Ayiti Mon Amour

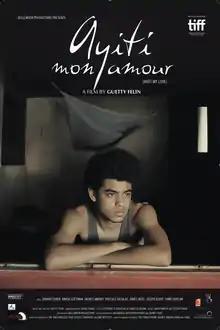
Film poster

Ayiti Mon Amour is a 2016 Haitian drama film directed by Guetty Felin. It was screened in the Contemporary World Cinema section at the 2016 Toronto International Film Festival. It was selected as the Haitian entry for the Best Foreign Language Film at the 90th Academy Awards, but it was not nominated. It was the first time Haiti had sent a film for consideration for the Best Foreign Language film.